4708th Air Defense Wing

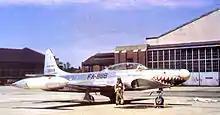
61st FIS F-94B Starfire

In July 1952, units at Oscoda AFB were transferred to the 4706th Defense Wing, while in the following month, the 166th FIS, at Youngstown Municipal Airport, where it flew Republic F-84 Thunderjet aircraft was transferred from the 4706th. In November, the federalized Air National Guard (ANG) squadrons were returned to state control. The 136th FIS was returned to the New York ANG and replaced by the 47th FIS, the 166th FIS was returned to the Ohio ANG and replaced by the 86th FIS, and the 172nd FIS was returned to the Michigan ANG, and replaced by the 431st FIS. Another F-51 squadron, the 56th FIS, was activated at Selfridge later that month. although it converted to F-86 aircraft by the start of 1953.